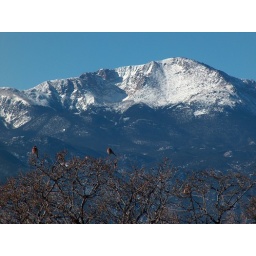
I used my zoom to catch these birds in a tree with pikes peak in the background. 12/16/07